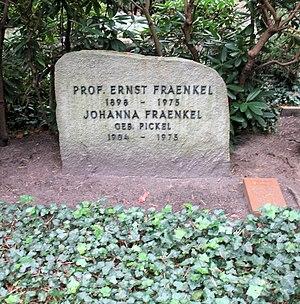
Ernst Fraenkel est un avocat et politologue allemand.